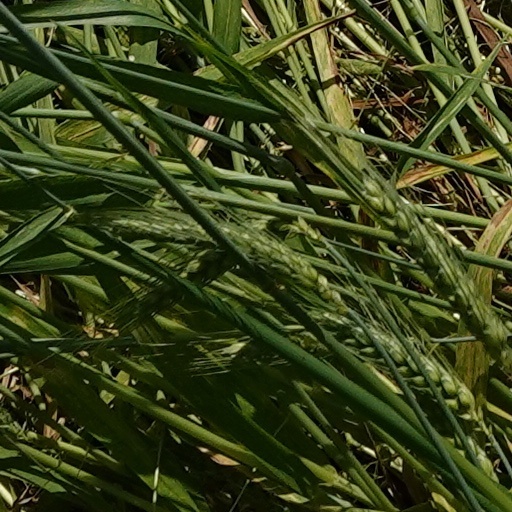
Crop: wheat